Hover Force

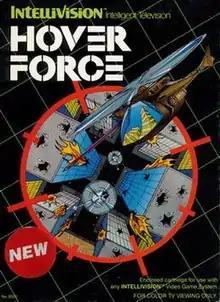

Hover Force is a flight simulation video game published by INTV Corporation for the Intellivision system in 1986. The game was initially developed by Mattel Electronics with the intent of it being played in 3-D, but the company was shut down before it could be released. INTV, after acquiring the Intellivision assets from Mattel, re-tooled the game, which pits players against a terrorist group laying siege to a city, and then released it.